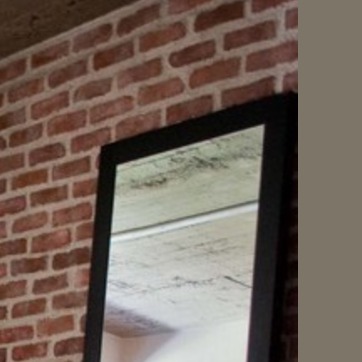
Material: mirror